Barksdale Organization

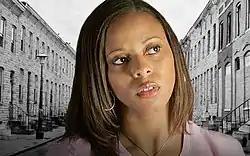
Donette, played by Shamyl Brown, is the mother of D'Angelo's child.

Donette is drug lieutenant D'Angelo Barksdale's girlfriend in season 1 and is the mother of his son. Shortly after his acquittal, D'Angelo brings her to a party organized by Avon, where she first meets Stringer Bell. She often worries over her financial situation and nags D'Angelo for money. At one point, D'Angelo takes her to dinner at an upscale restaurant, and D'Angelo tries to explain his doubts about his lifestyle to her, but Donette dismisses his worries. D'Angelo begins seeing Shardene Innes behind Donette's back during the course of the season.